Michael Owens (Medal of Honor)

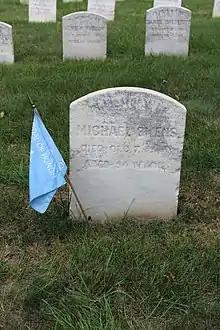
Michael Owens headstone in Mount Moriah Cemetery Naval Plot

Rank and organization: Private, U.S. Marine Corps. Born: February 6, 1853, New York, N.Y. Accredited to: New York. G.O. No.: 169, February 8, 1872.